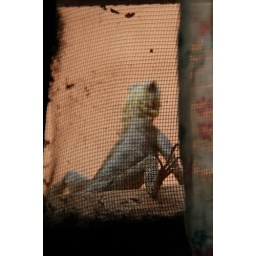
Lizzard by our bedroom window